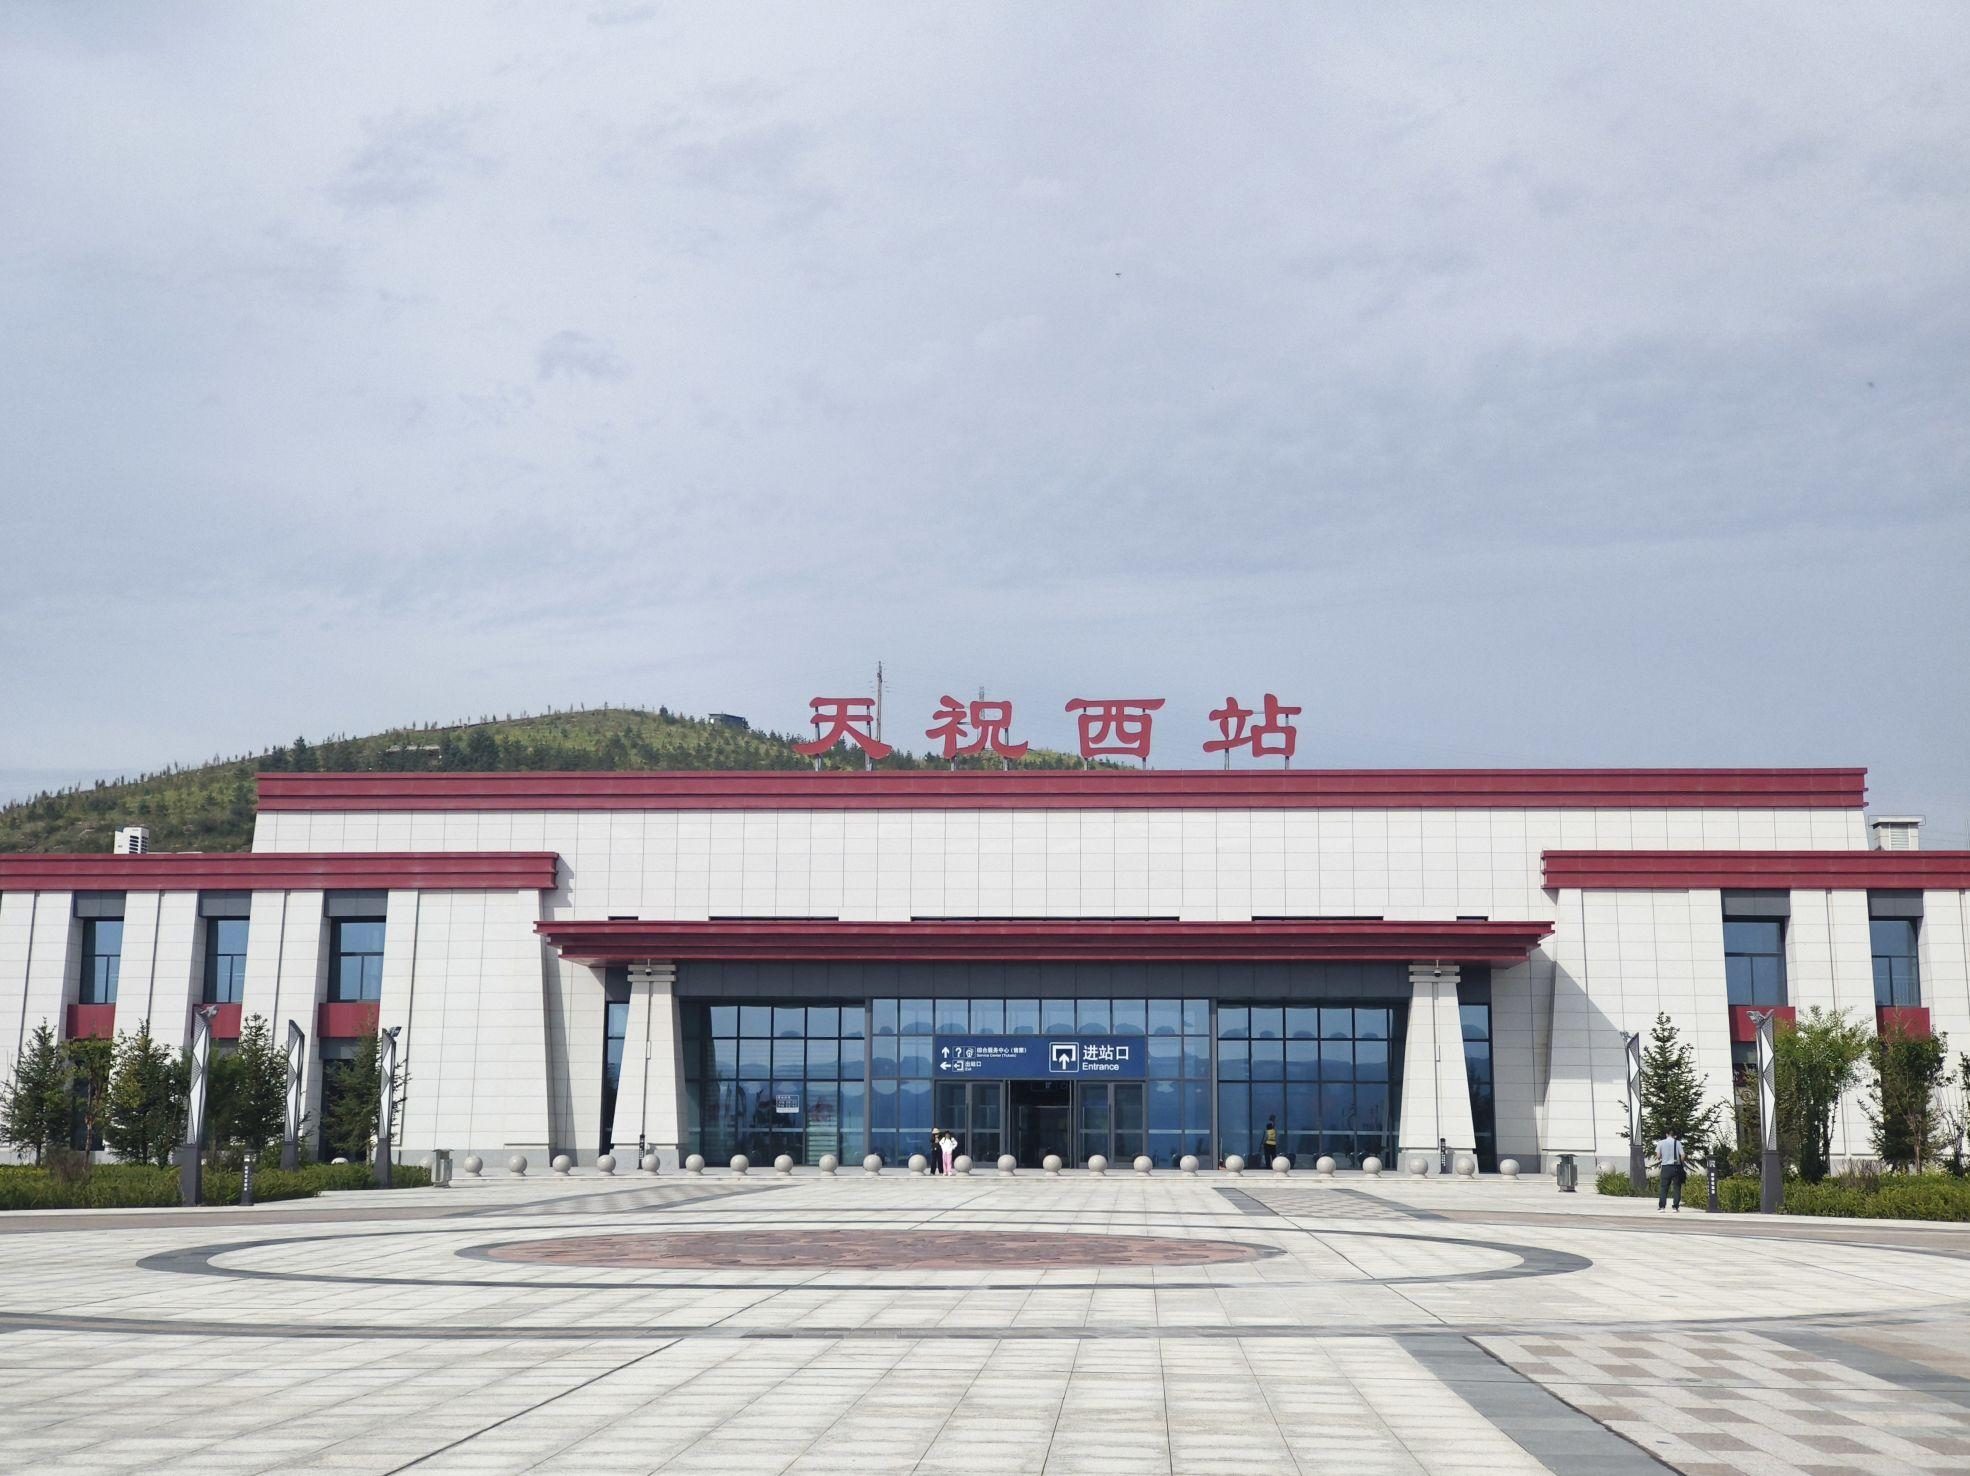
地标名称：天祝西站
所在城市：武威市·天祝藏族自治县